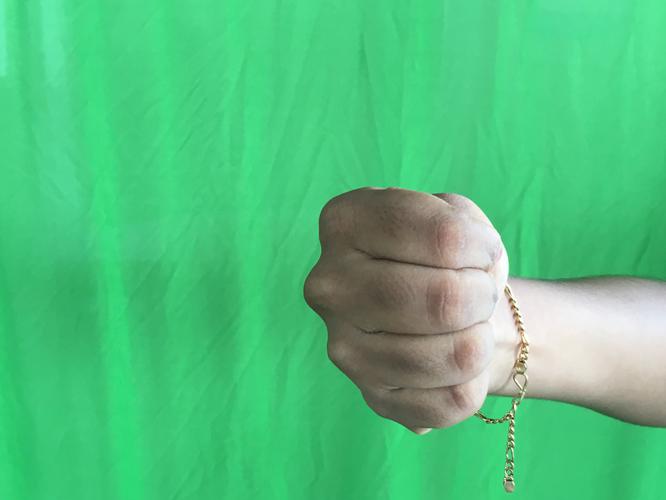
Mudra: Mushti
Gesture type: single_hand